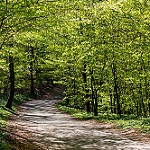
Label: forest